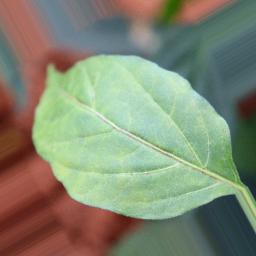
Label: healthy